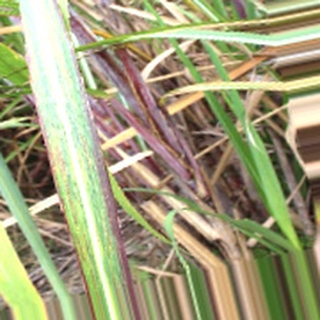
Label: sugarcane_bacterial_blight